Furness Railway No. 3

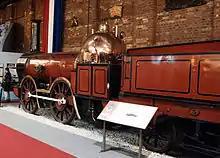
The locomotive displayed at York

It is now housed in the National Railway Museum, York. It has shrapnel wounds from German bombs, acquired during World War II when it was displayed in a glass pavilion at Barrow-in-Furness station.